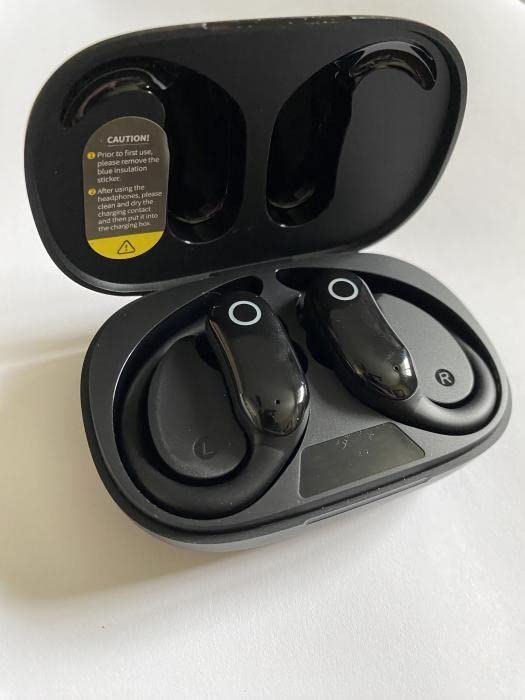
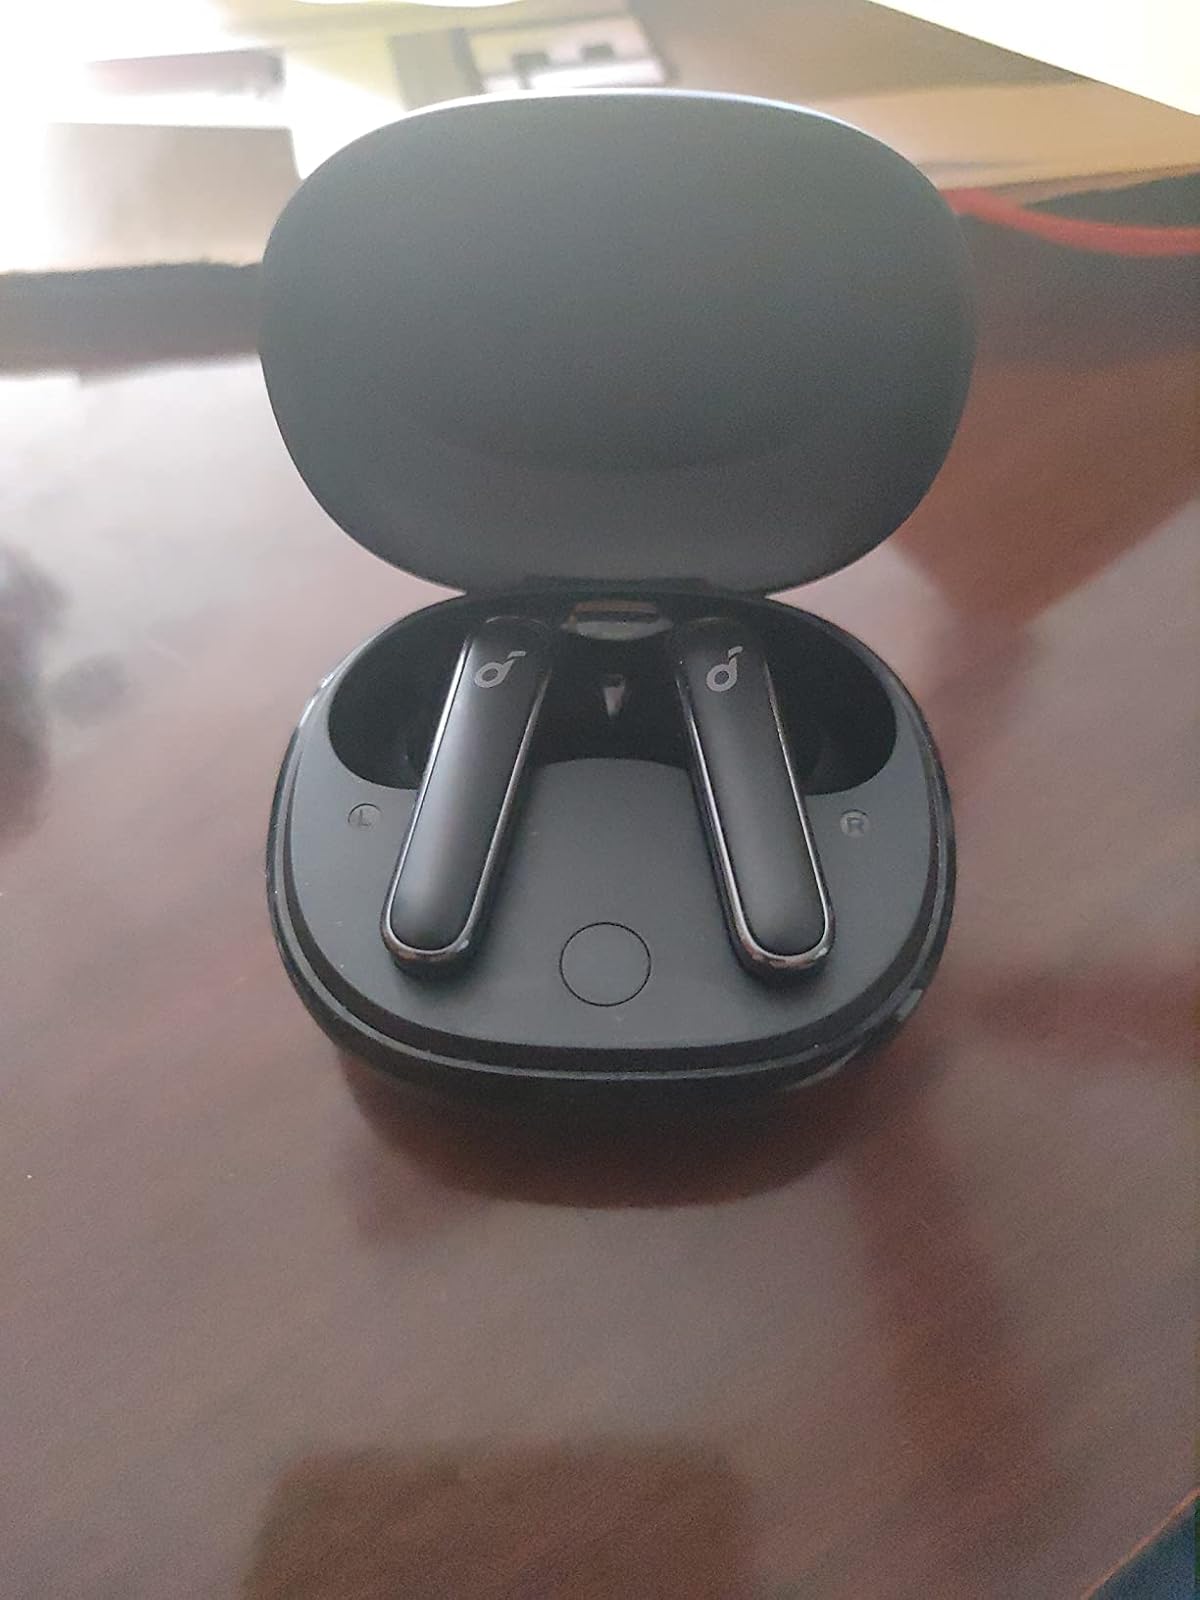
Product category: earbuds
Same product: no